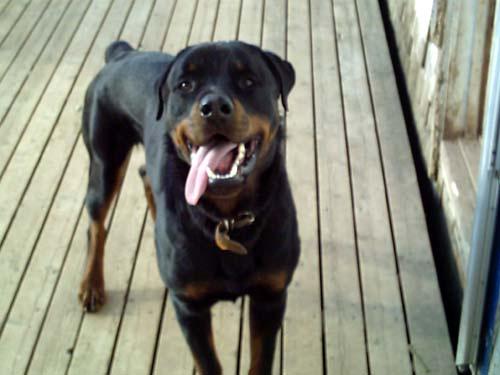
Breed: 224-n000060-Rottweiler